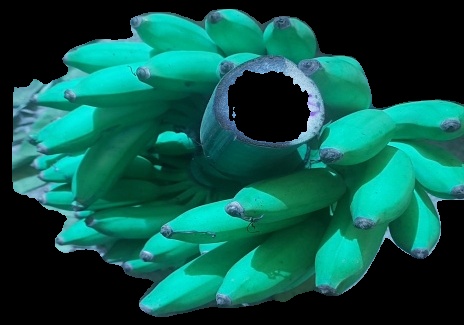
Variety: elakki-bale
Grade: grade1